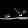
Label: Sandal